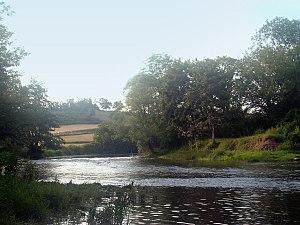
L'Arroux est une rivière des départements de la Côte-d'Or et de la Saône-et-Loire, en région Bourgogne-Franche-Comté. C'est un affluent de la rive droite de la Loire.